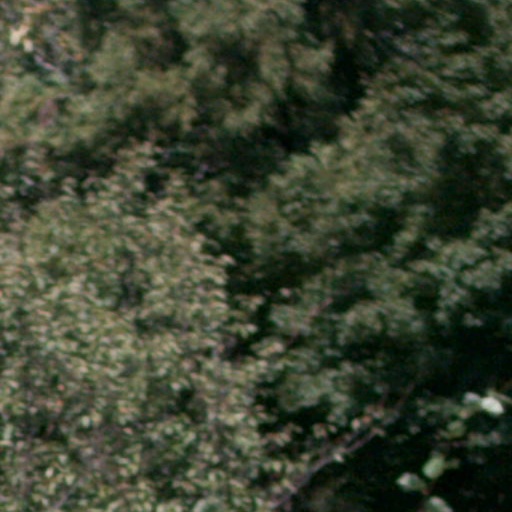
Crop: cassava